Personal development

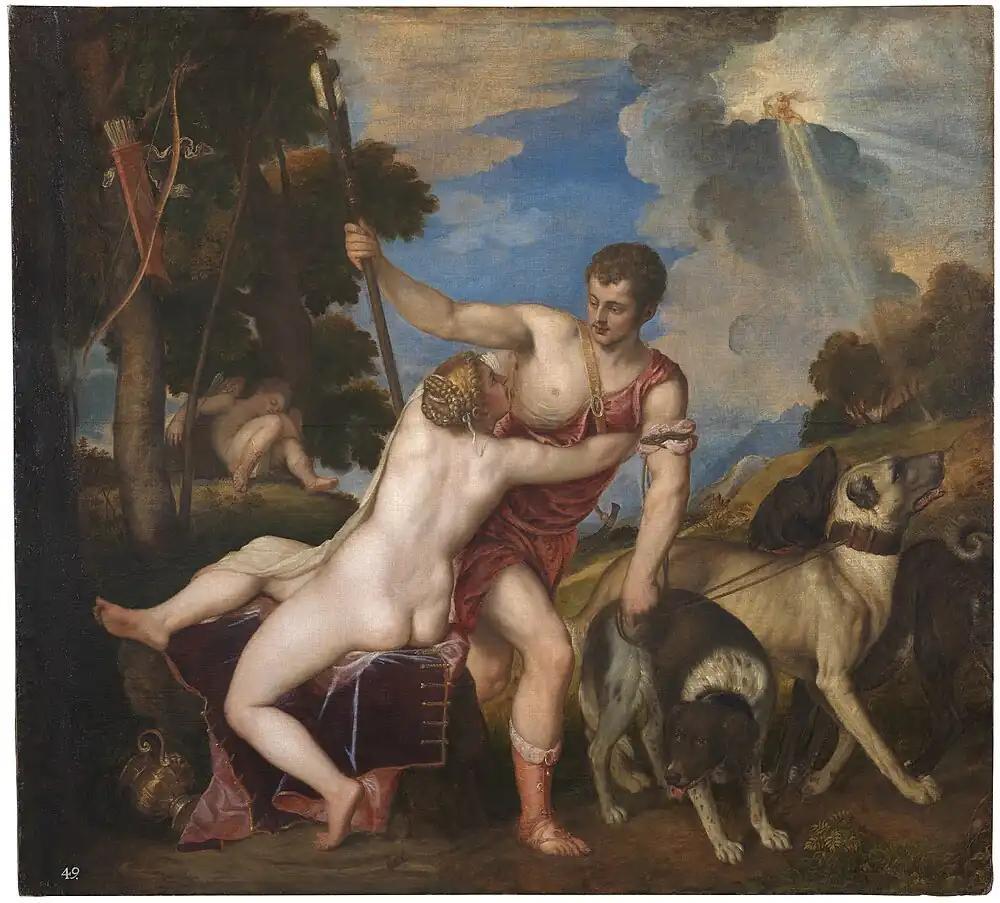
Painting depicting Venus and Adonis, the Greek deities of beauty, sometimes used as symbols for personal development

Personal development or self-improvement consists of activities that develops a person's capabilities and potential, enhance quality of life, and facilitate the realization of dreams and aspirations. Personal development may take place over the course of an individual's entire lifespan and is not limited to one stage of a person's life. It can include official and informal actions for developing others in roles such as a teacher, guide, counselor, manager, coach, or mentor, and it is not restricted to self-help. When personal development takes place in the context of institutions, it refers to the methods, programs, tools, techniques, and assessment systems offered to support positive adult development at the individual level in organizations.